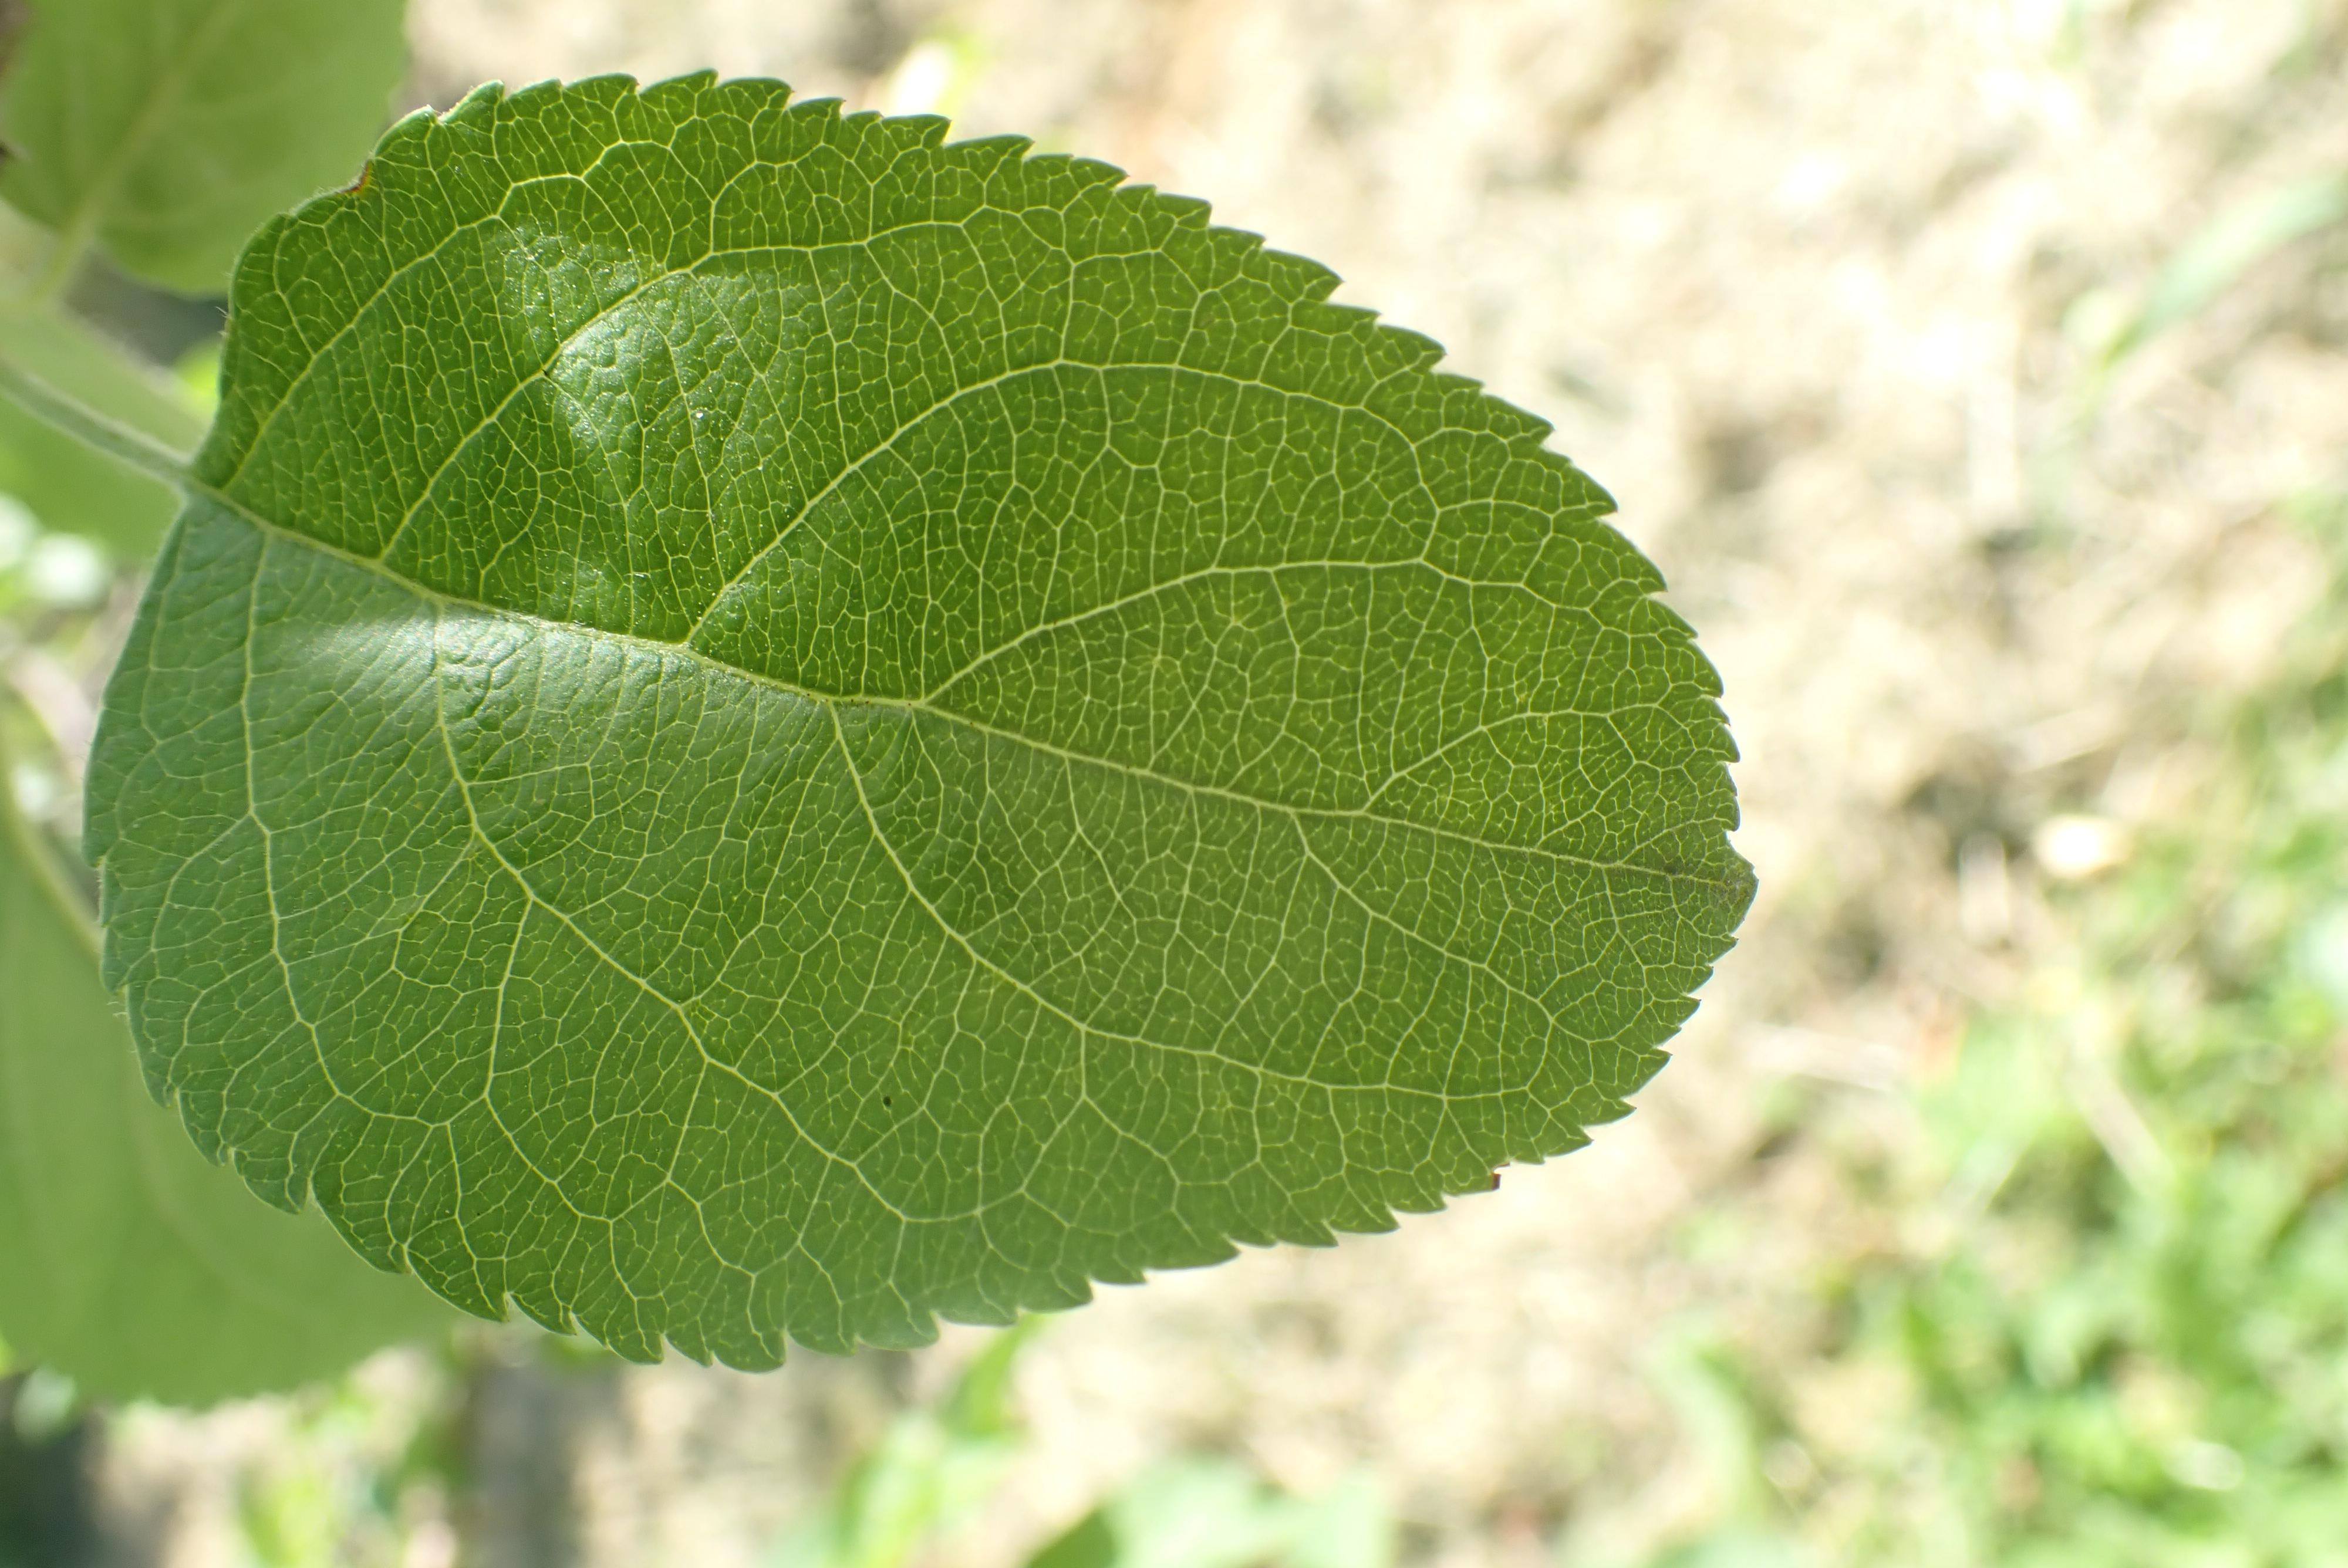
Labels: healthy